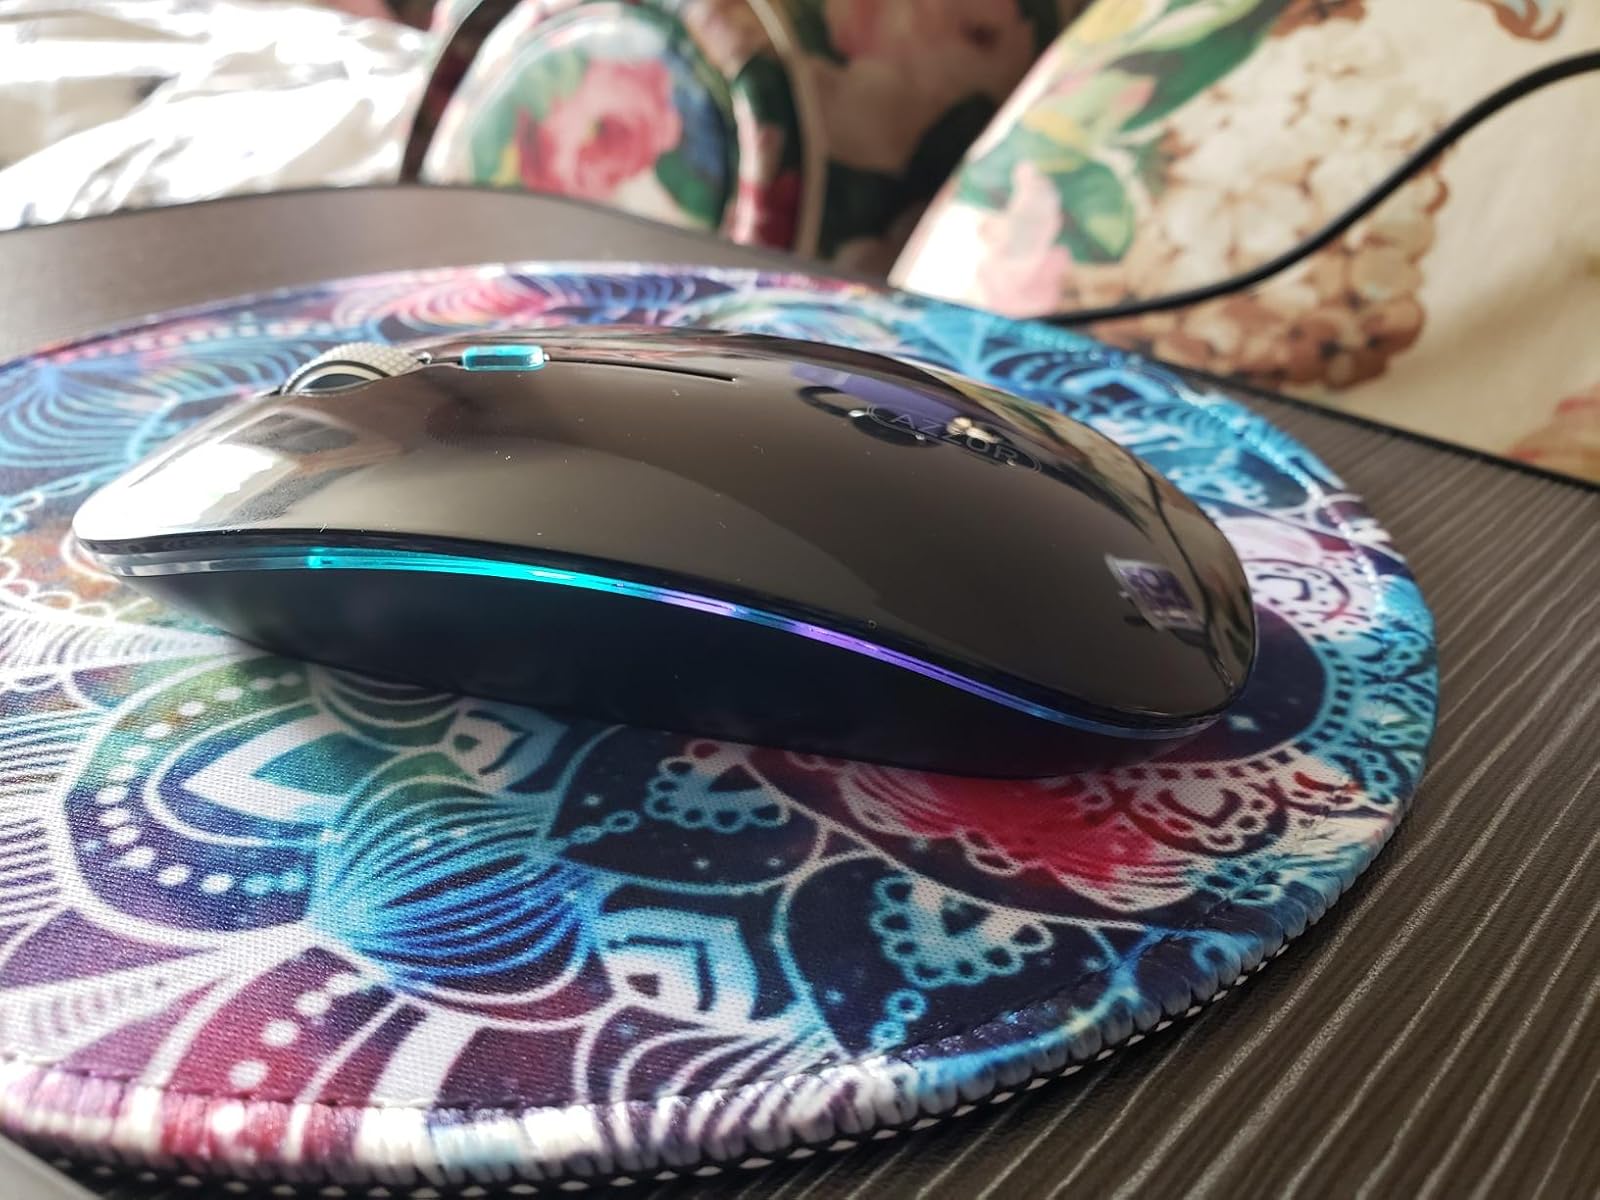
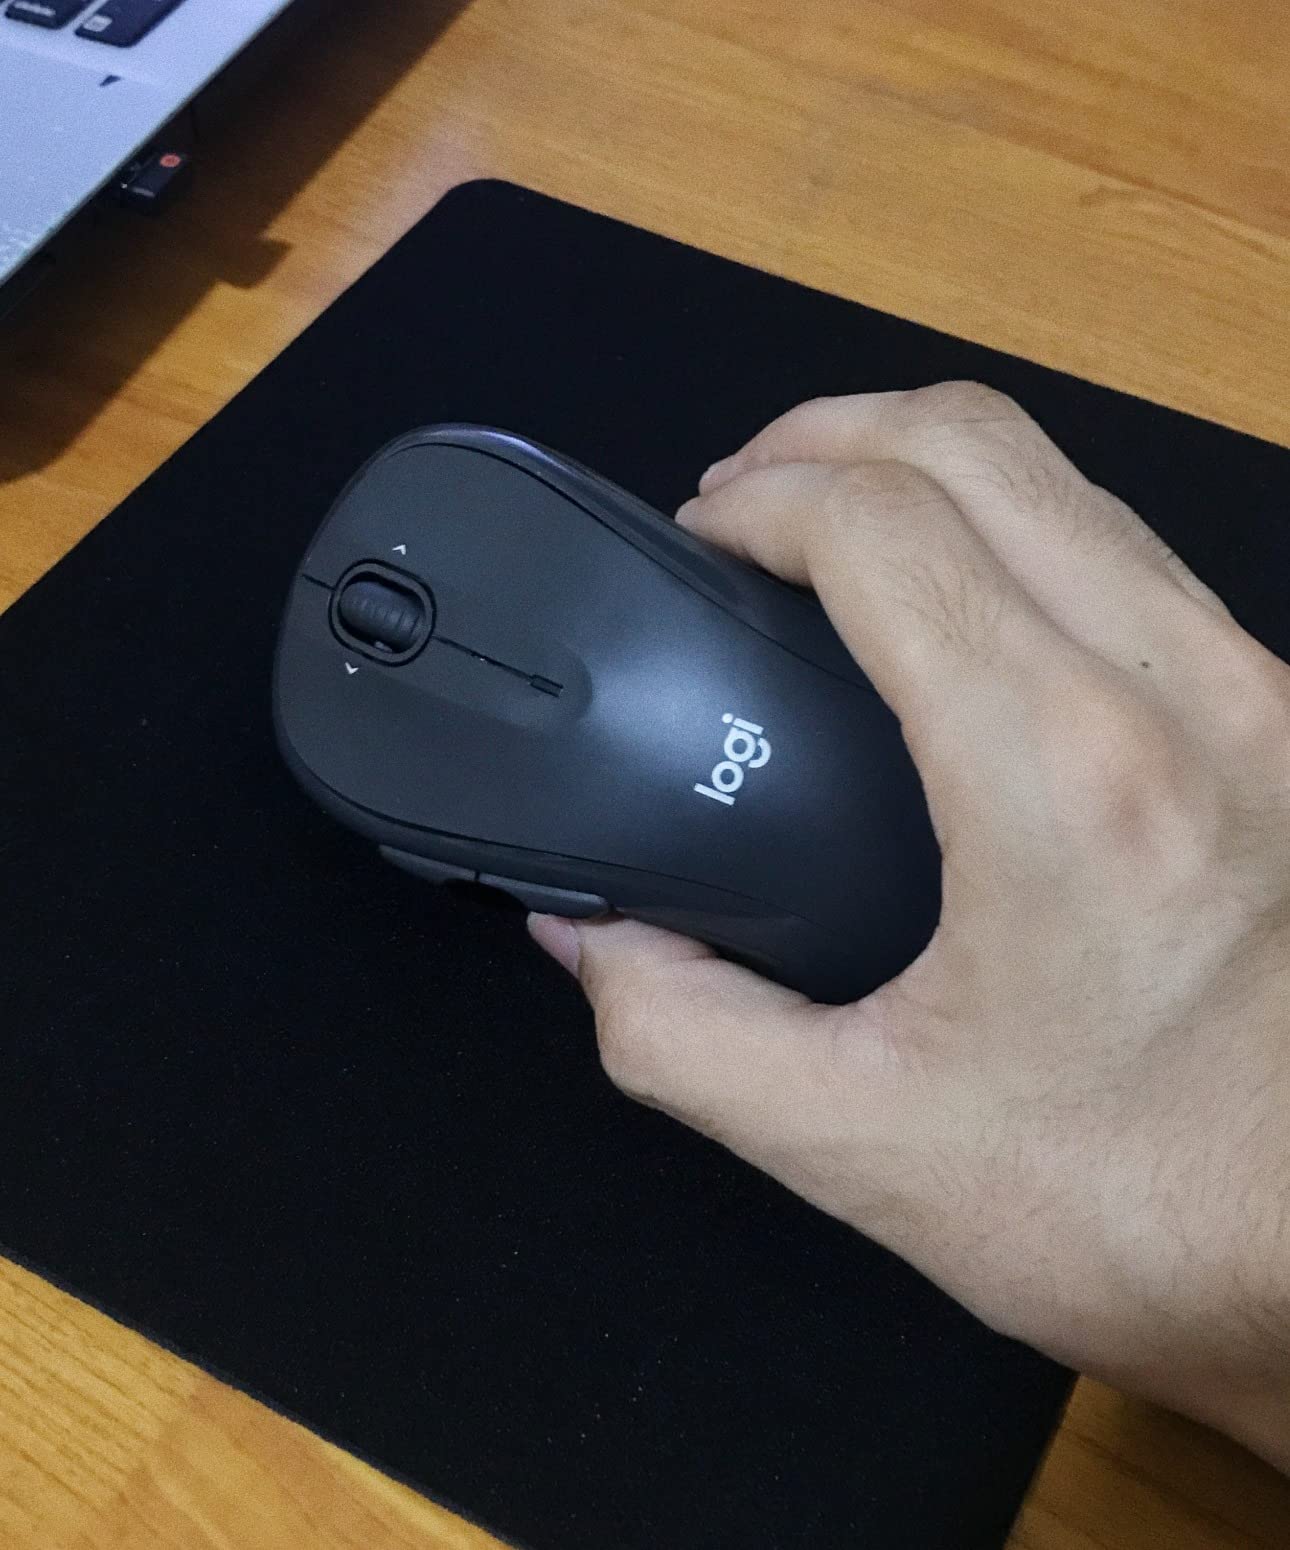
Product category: mouse
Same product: no